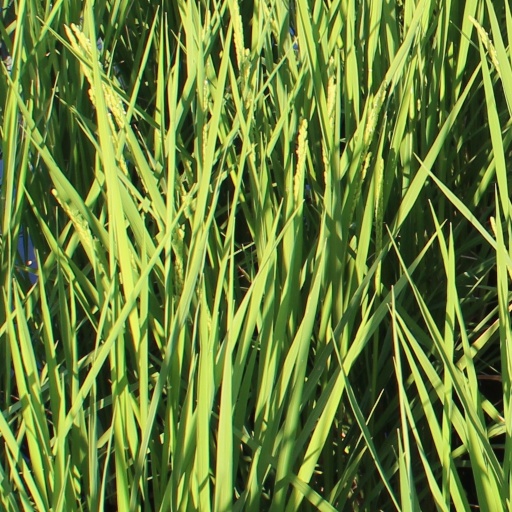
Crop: rice